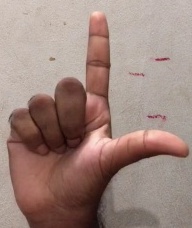
ASL sign: L